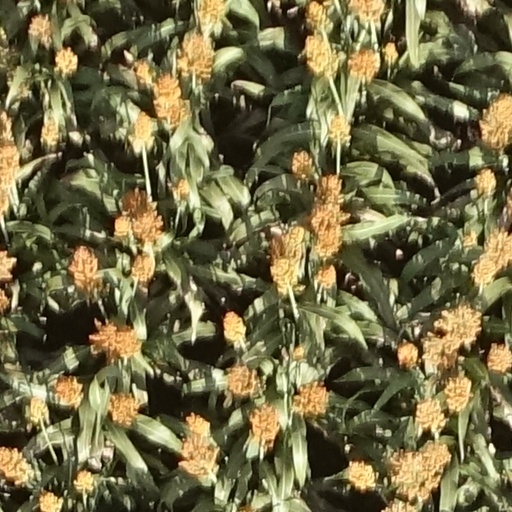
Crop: sorghum